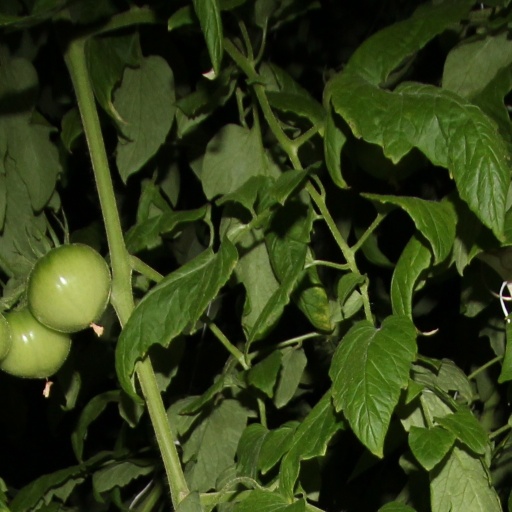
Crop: tomato